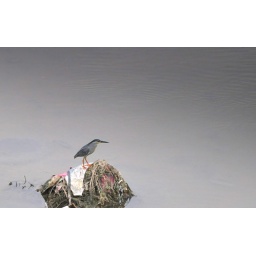
This little bird is hunting for food and hiding himself on the river trash. Taken nearby a river in malaysia